Majority winner criterion

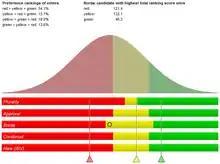
Systems that meet the majority criterion (plurality, Condorcet, and IRV) elect the Red candidate when they receive a majority of the vote. Borda count does not meet the majority criterion and does not select Red.

Instant-runoff voting satisfies majority--if a candidate is rated first by 50% of the electorate, they will win in the first round.